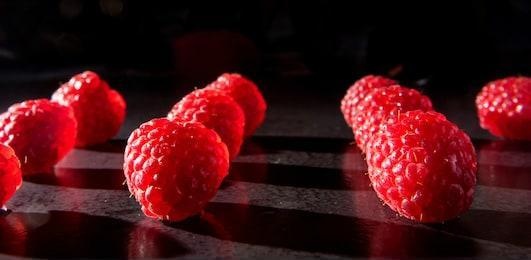
Label: raspberry